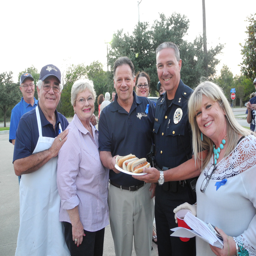
noble person and people at the back the event hosted by person .